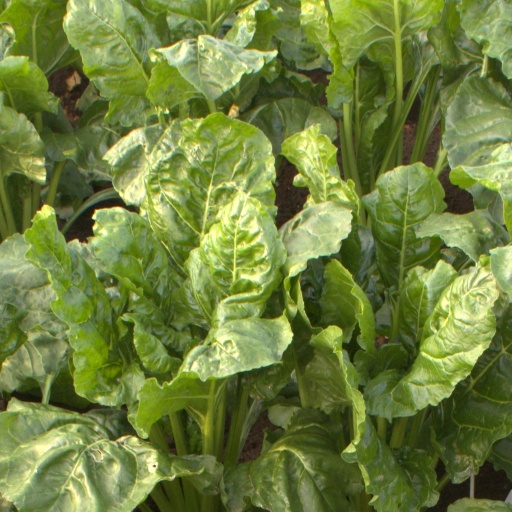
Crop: sugar beet